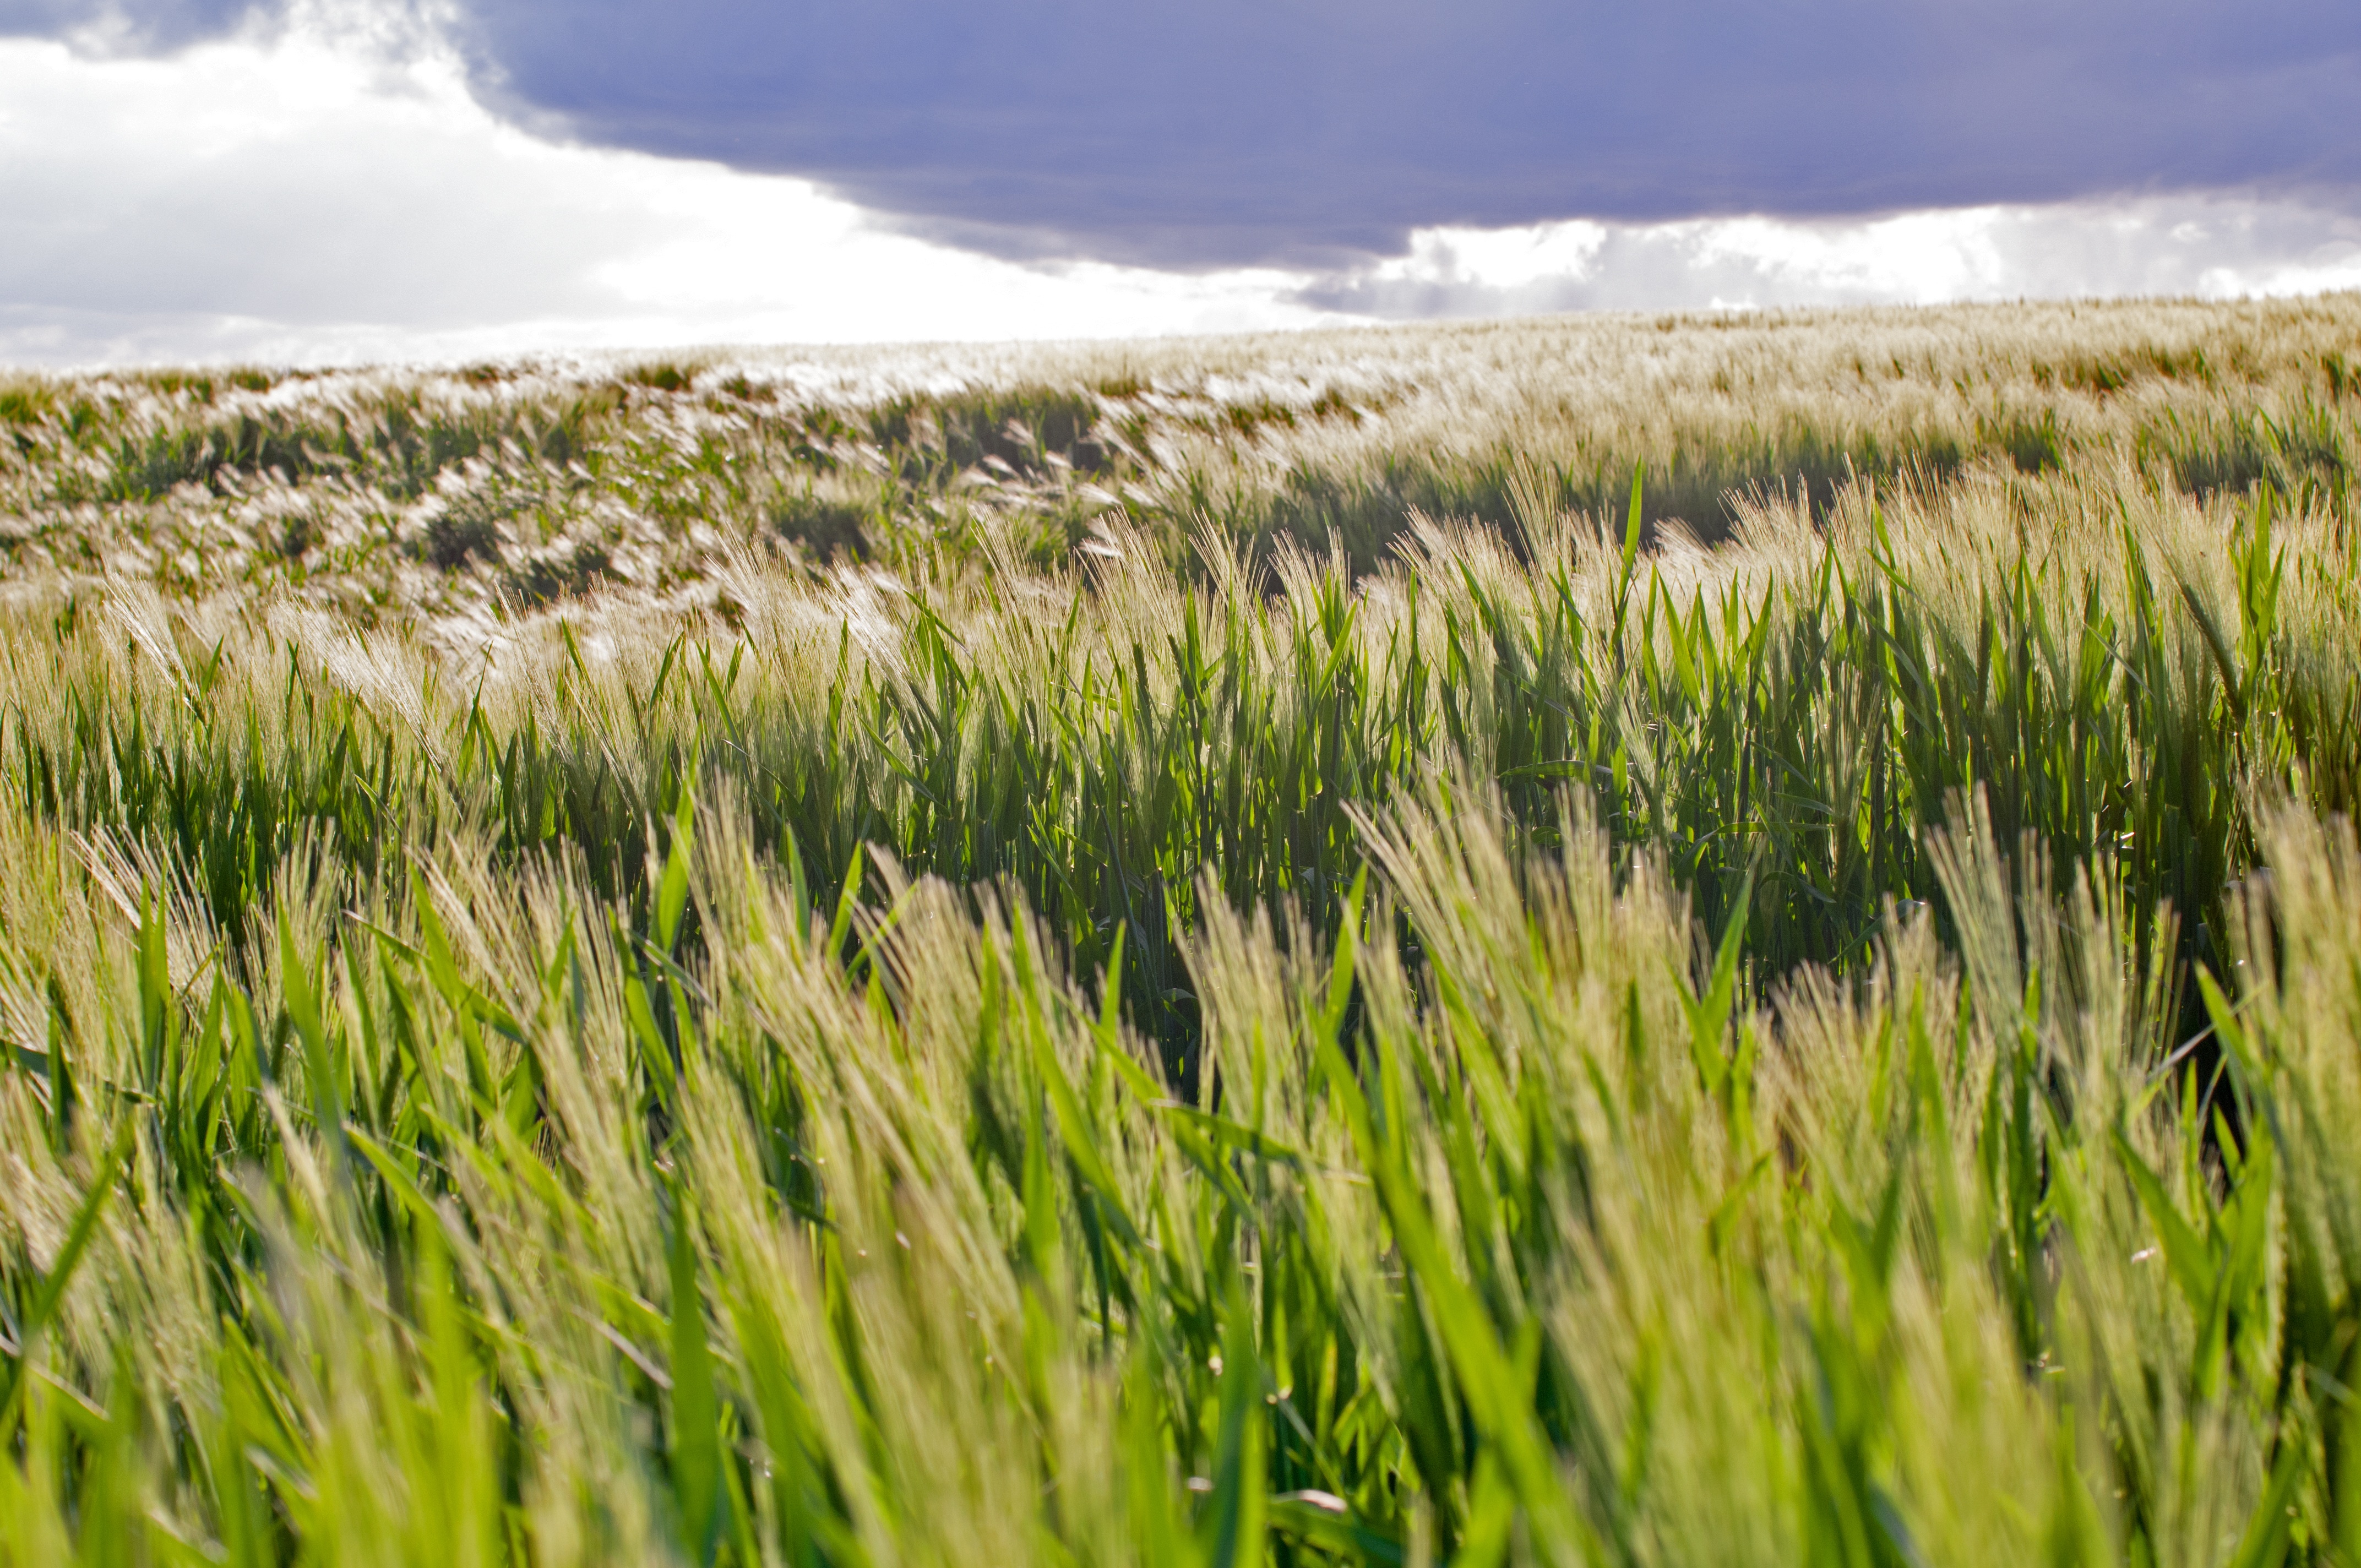
grass, marsh, plant, field, lawn, meadow, wheat, prairie, flower, crop, pasture, agriculture, plain, grassland, wetland, habitat, ecosystem, steppe, rural area, paddy field, flowering plant, natural environment, geographical feature, grass family, land plant, phragmites